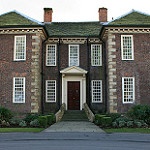
Scene: Outdoor